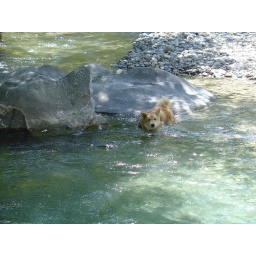
dog in the water